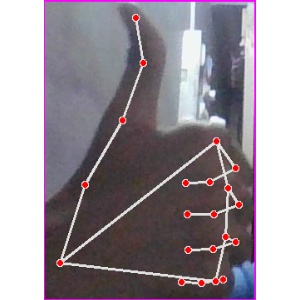
अक्षर: थ